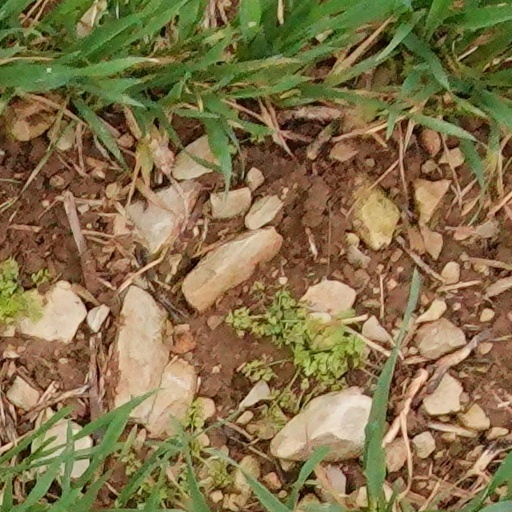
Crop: wheat